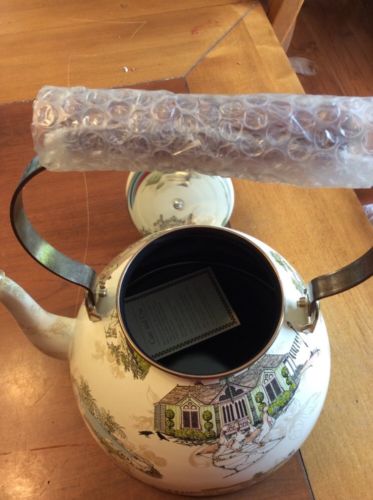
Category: kettle